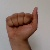
The image shows a hand gesture representing the letter 'A' in Indian Sign Language.